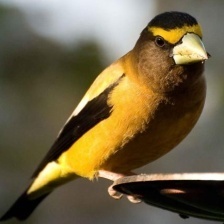
Species: EVENING GROSBEAK
Scientific name: COCCOTHRAUSTES VESPERTINUS